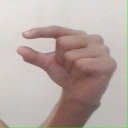
अक्षर: ग